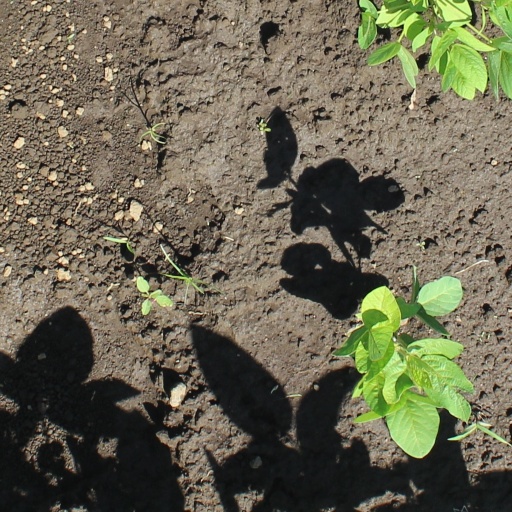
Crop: soybean